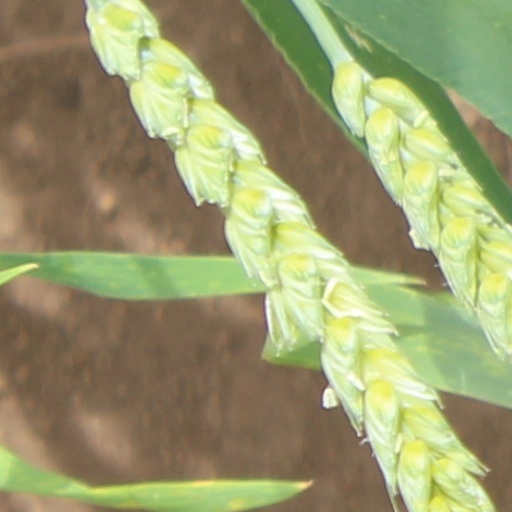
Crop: wheat